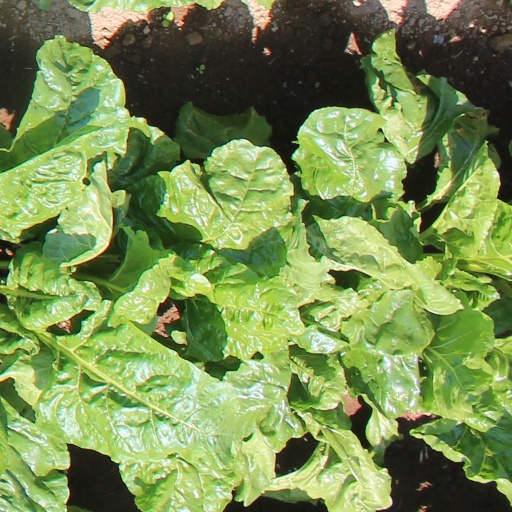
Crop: sugar beet